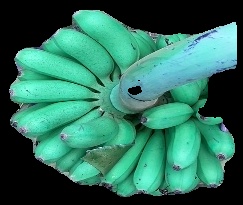
Variety: rasbale
Grade: grade1